Debt crisis

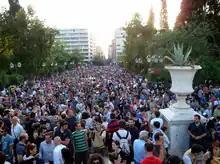
Protests in Athens on 25 May 2011

2012 February - December - The second bailout programme was ratified in February 2012. A total of was to be transferred in regular tranches through December 2014. The recession worsened and the government continued to dither over bailout program implementation. In December 2012 the Troika provided Greece with more debt relief, while the IMF extended an extra €8.2bn of loans to be transferred from January 2015 to March 2016.